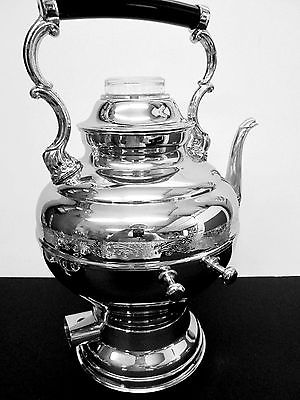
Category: coffee maker